Juan Sánchez Cotán

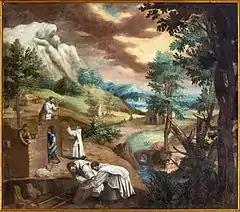

On August 10, 1603, Sánchez Cotán, then in his forties, closed up his workshop at Toledo to renounce the world and enter the Carthusian monastery Santa Maria de El Paular. He continued his career painting religious works with singular mysticism. In 1612 he was sent to the Granada Charterhouse; he decided to become a monk, and in the following year he entered the Carthusian monastery at Granada as a lay brother. The reasons for this are not clear, though such action was not unusual then.